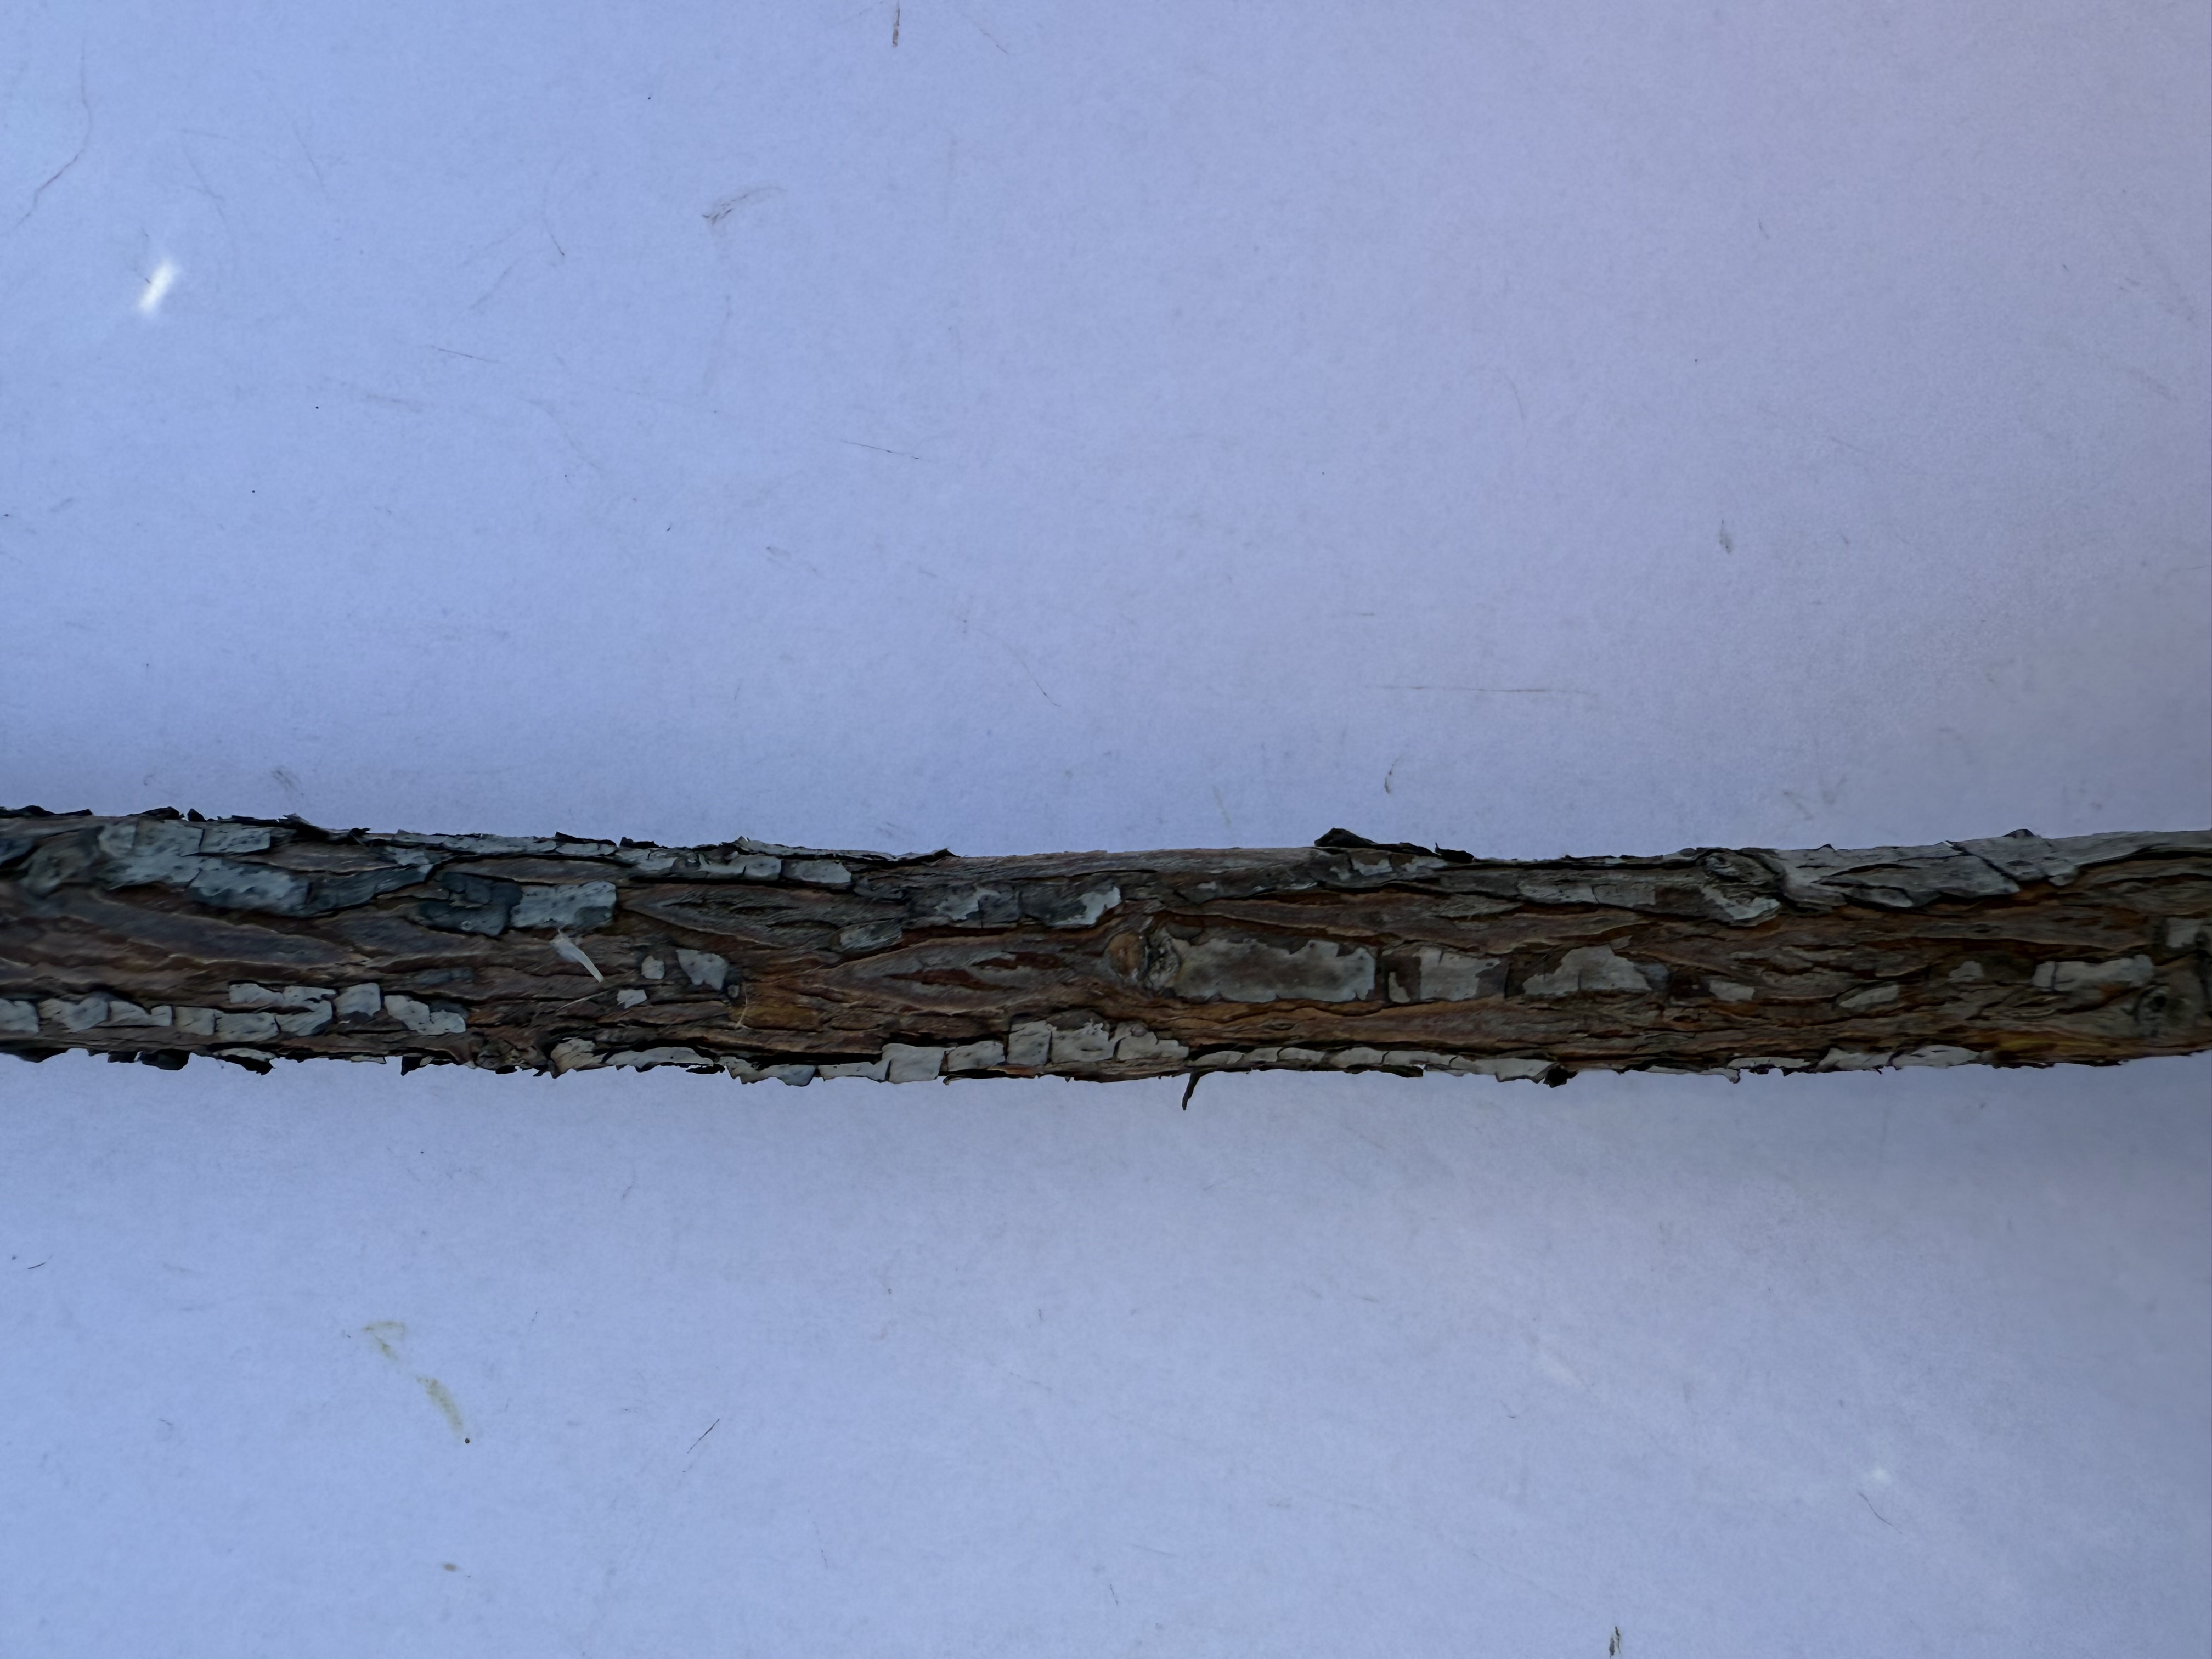
Variety: Wild Strawberry